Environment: real
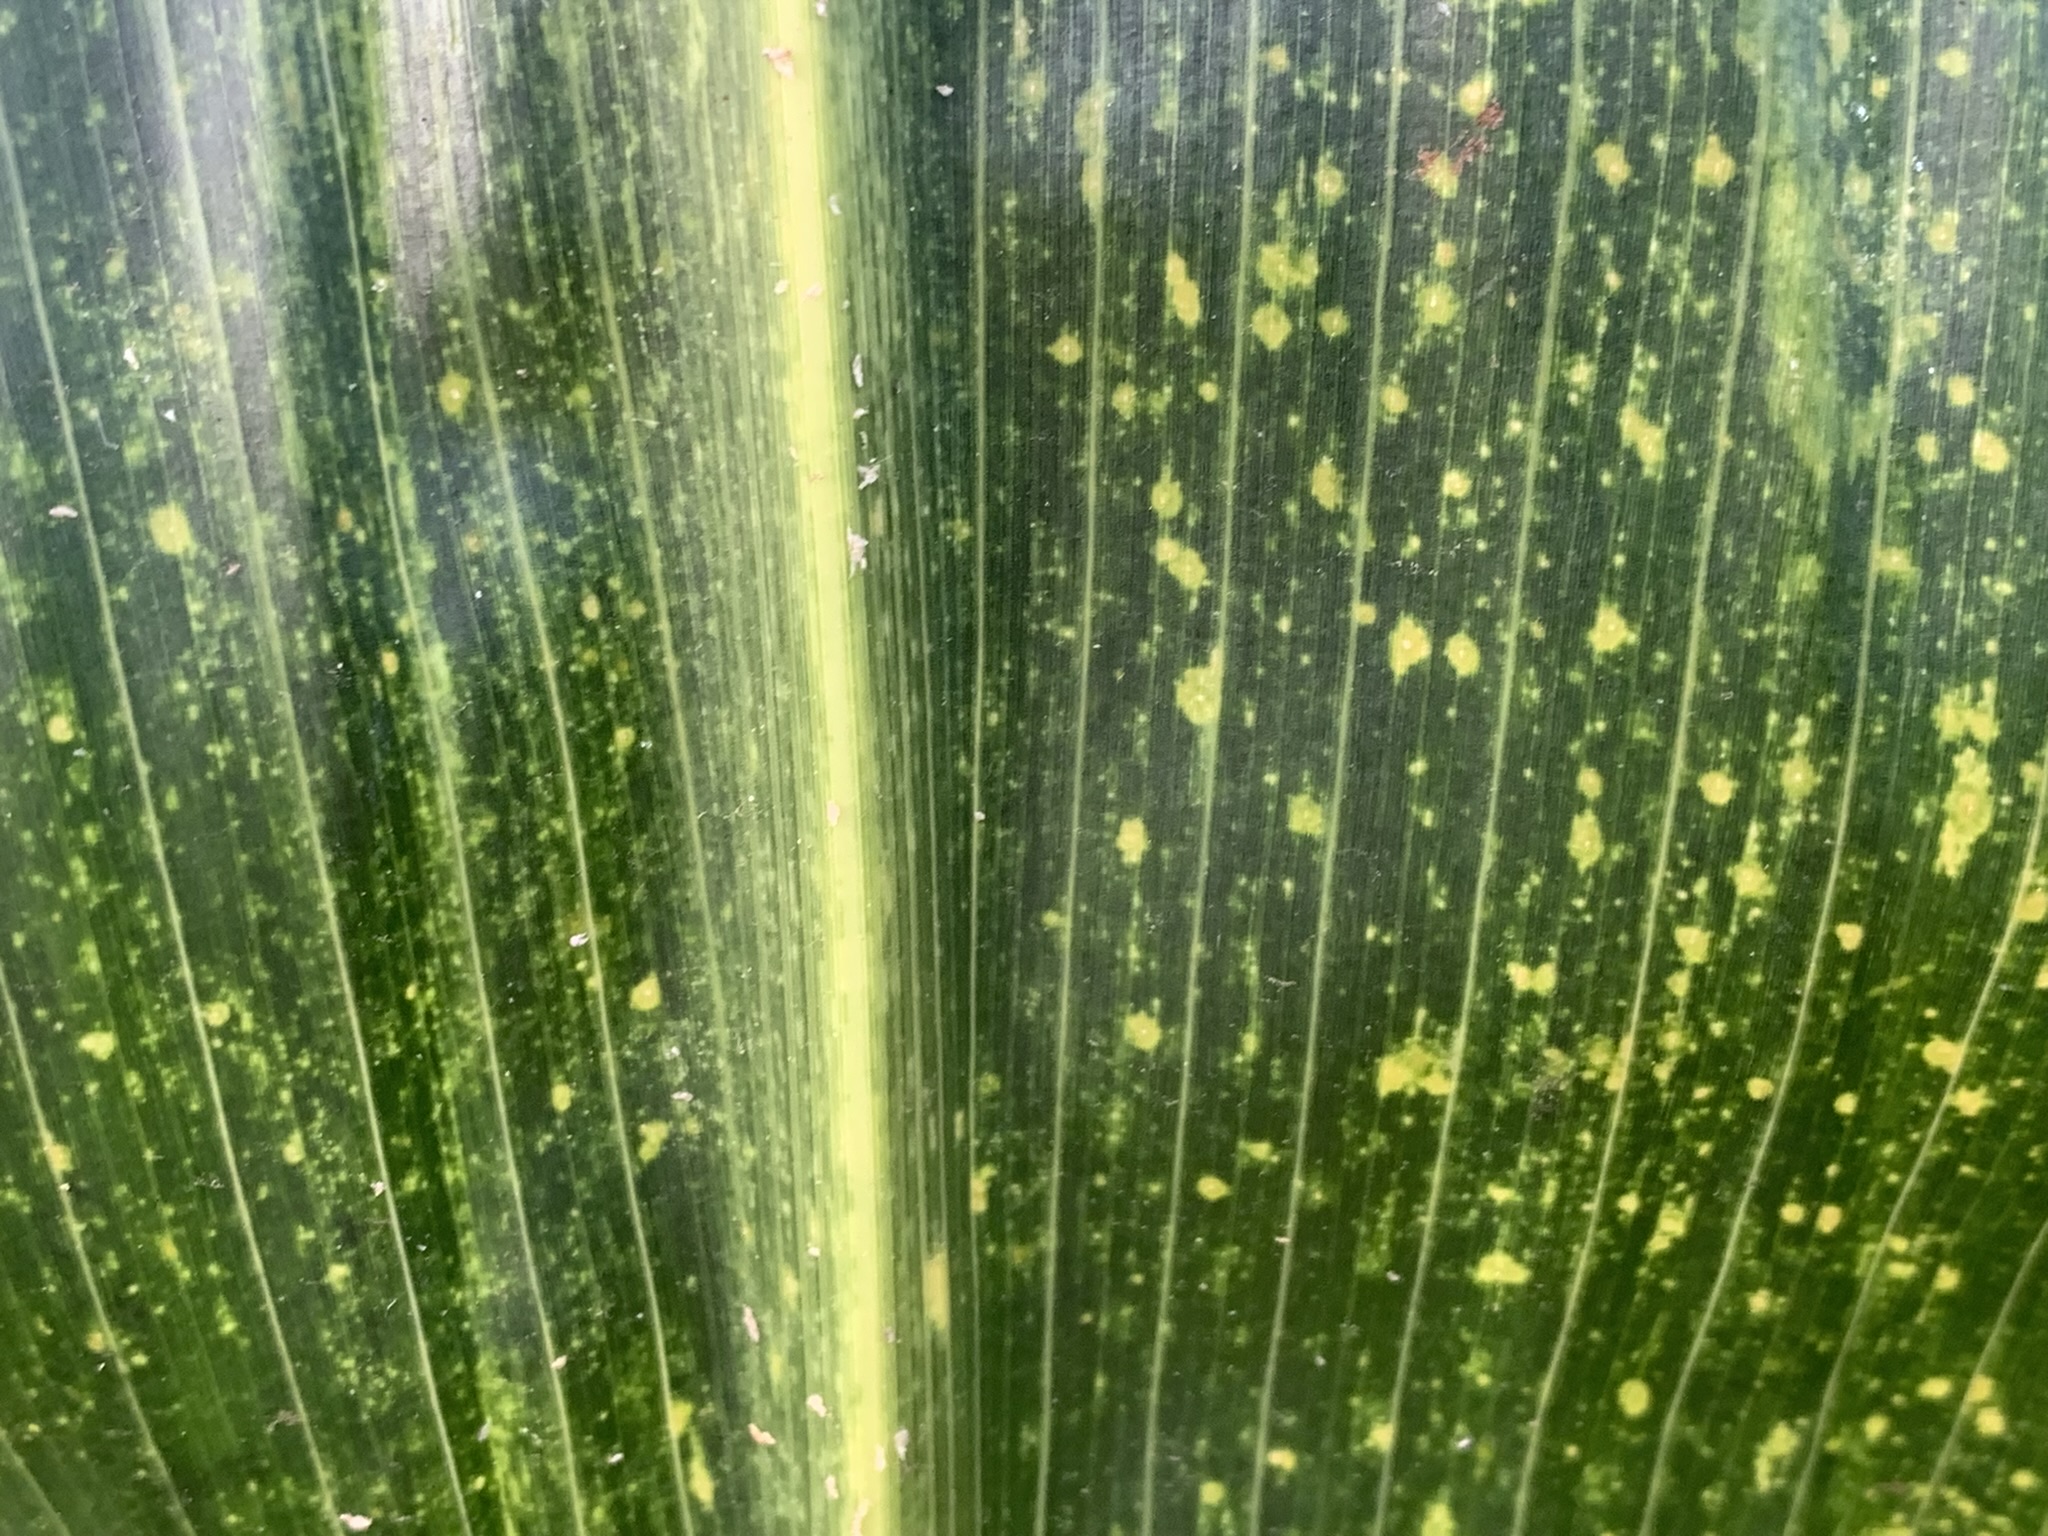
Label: lethal_necrosis